History of Glasgow

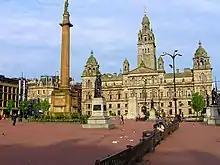
George Square and Glasgow's City Chambers

By the 16th century, the city's tradesmen and craftsmen had begun to wield significant influence, particularly the Incorporation of Tailors, which in 1604 was the largest guild in Glasgow; members of merchant and craft guilds accounted for about 10% of the population by the 17th century. With the discovery of the Americas and the trade routes it opened up, Glasgow was ideally placed to become an important trading centre with the River Clyde providing access to the city and the rest of Scotland for merchant shipping. However, Scottish trade opportunities were hampered when the Parliament of England passed the Navigation Acts in 1651, proscribing non-English shipping from trading with the English overseas possessions and transporting goods from non-European nations to England or its colonies. Scotland's loss of the colony of Nova Scotia as a result of the Anglo-French War of 1627–1629 also hampered Scottish trade. A second attempt at a Scottish colony, the Darien scheme, ended in disaster, bankrupting the country in 1700. However, Scottish merchants were undeterred by the Navigation Acts, continuing small-scale smuggling with English colonies until the Act of Union in 1707.